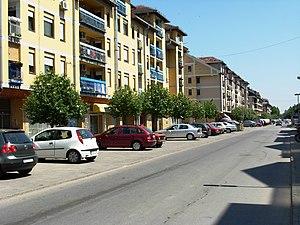
Novo naselje, également connu sous le nom de Bistrica, est un quartier de Novi Sad, la capitale de la province autonome de Voïvodine, en Serbie.